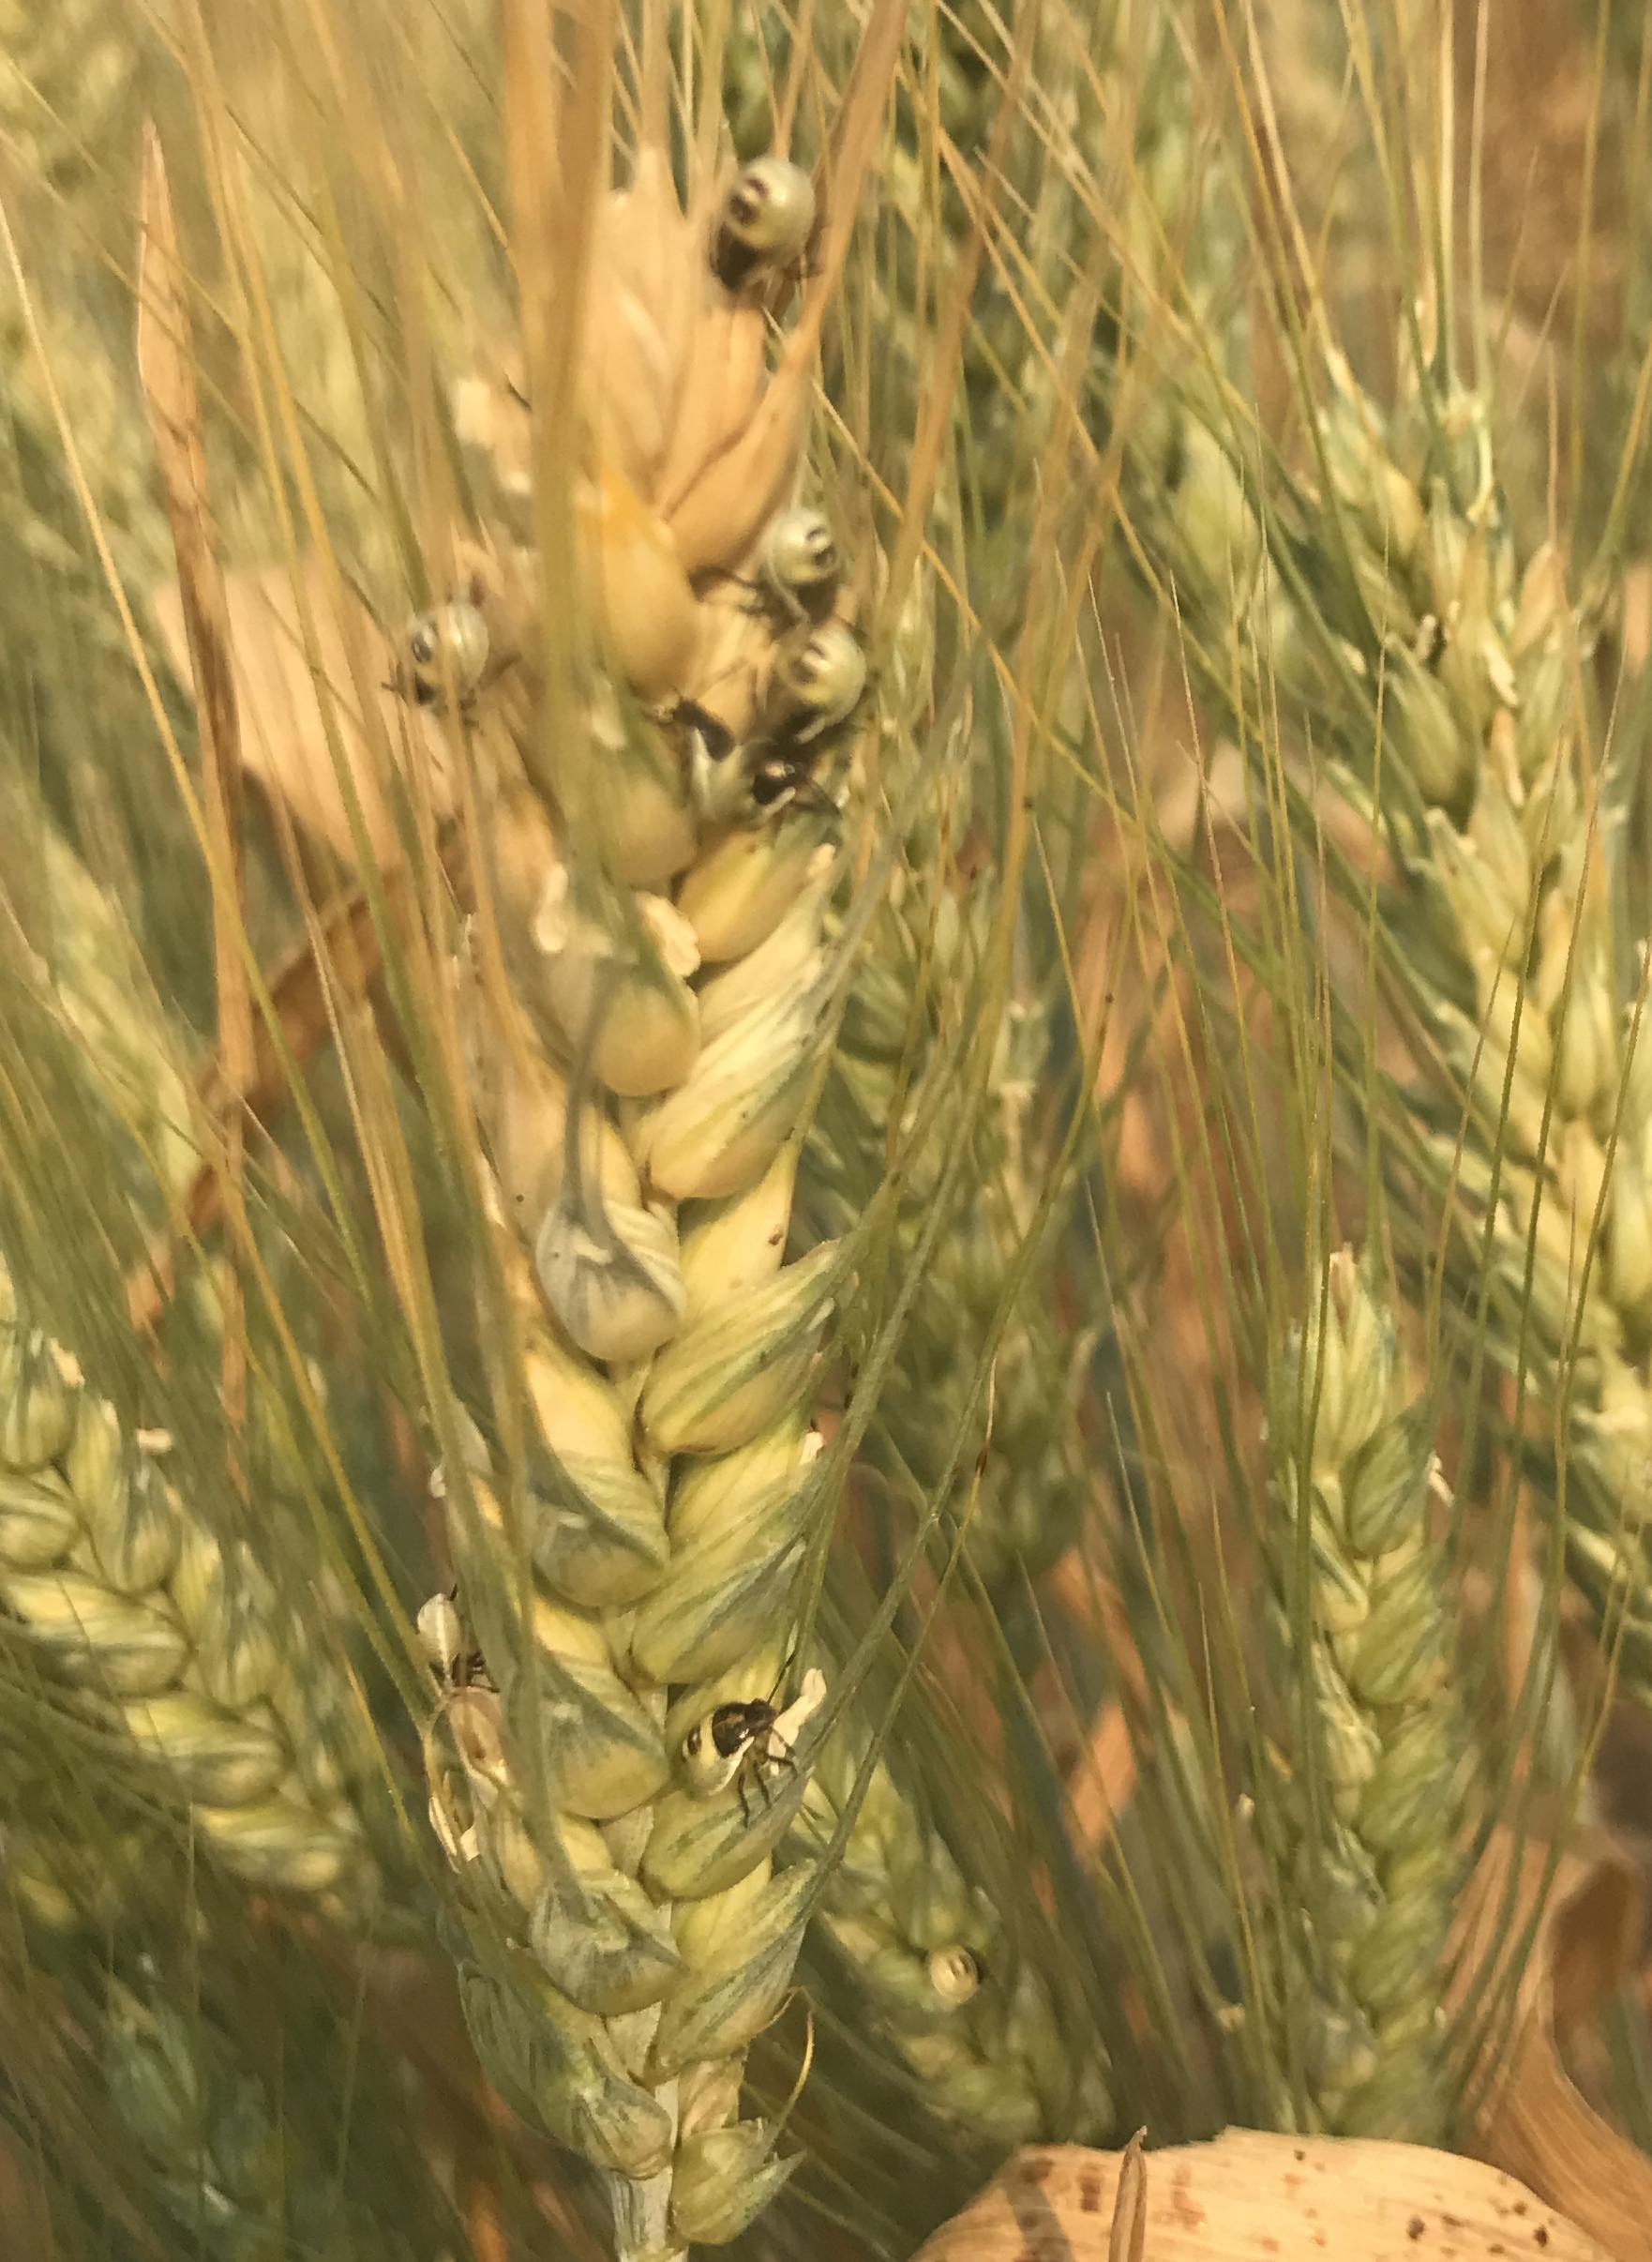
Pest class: stink_bug